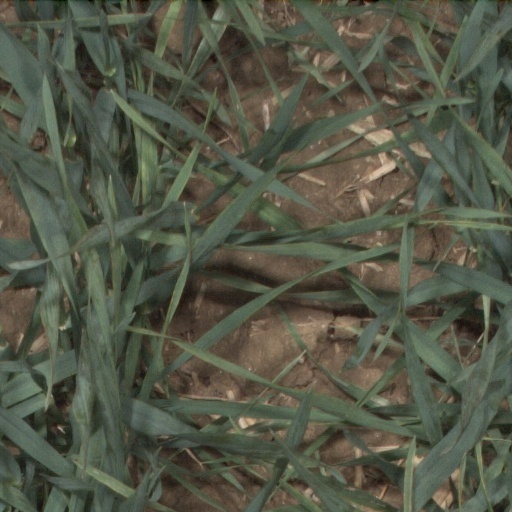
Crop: wheat